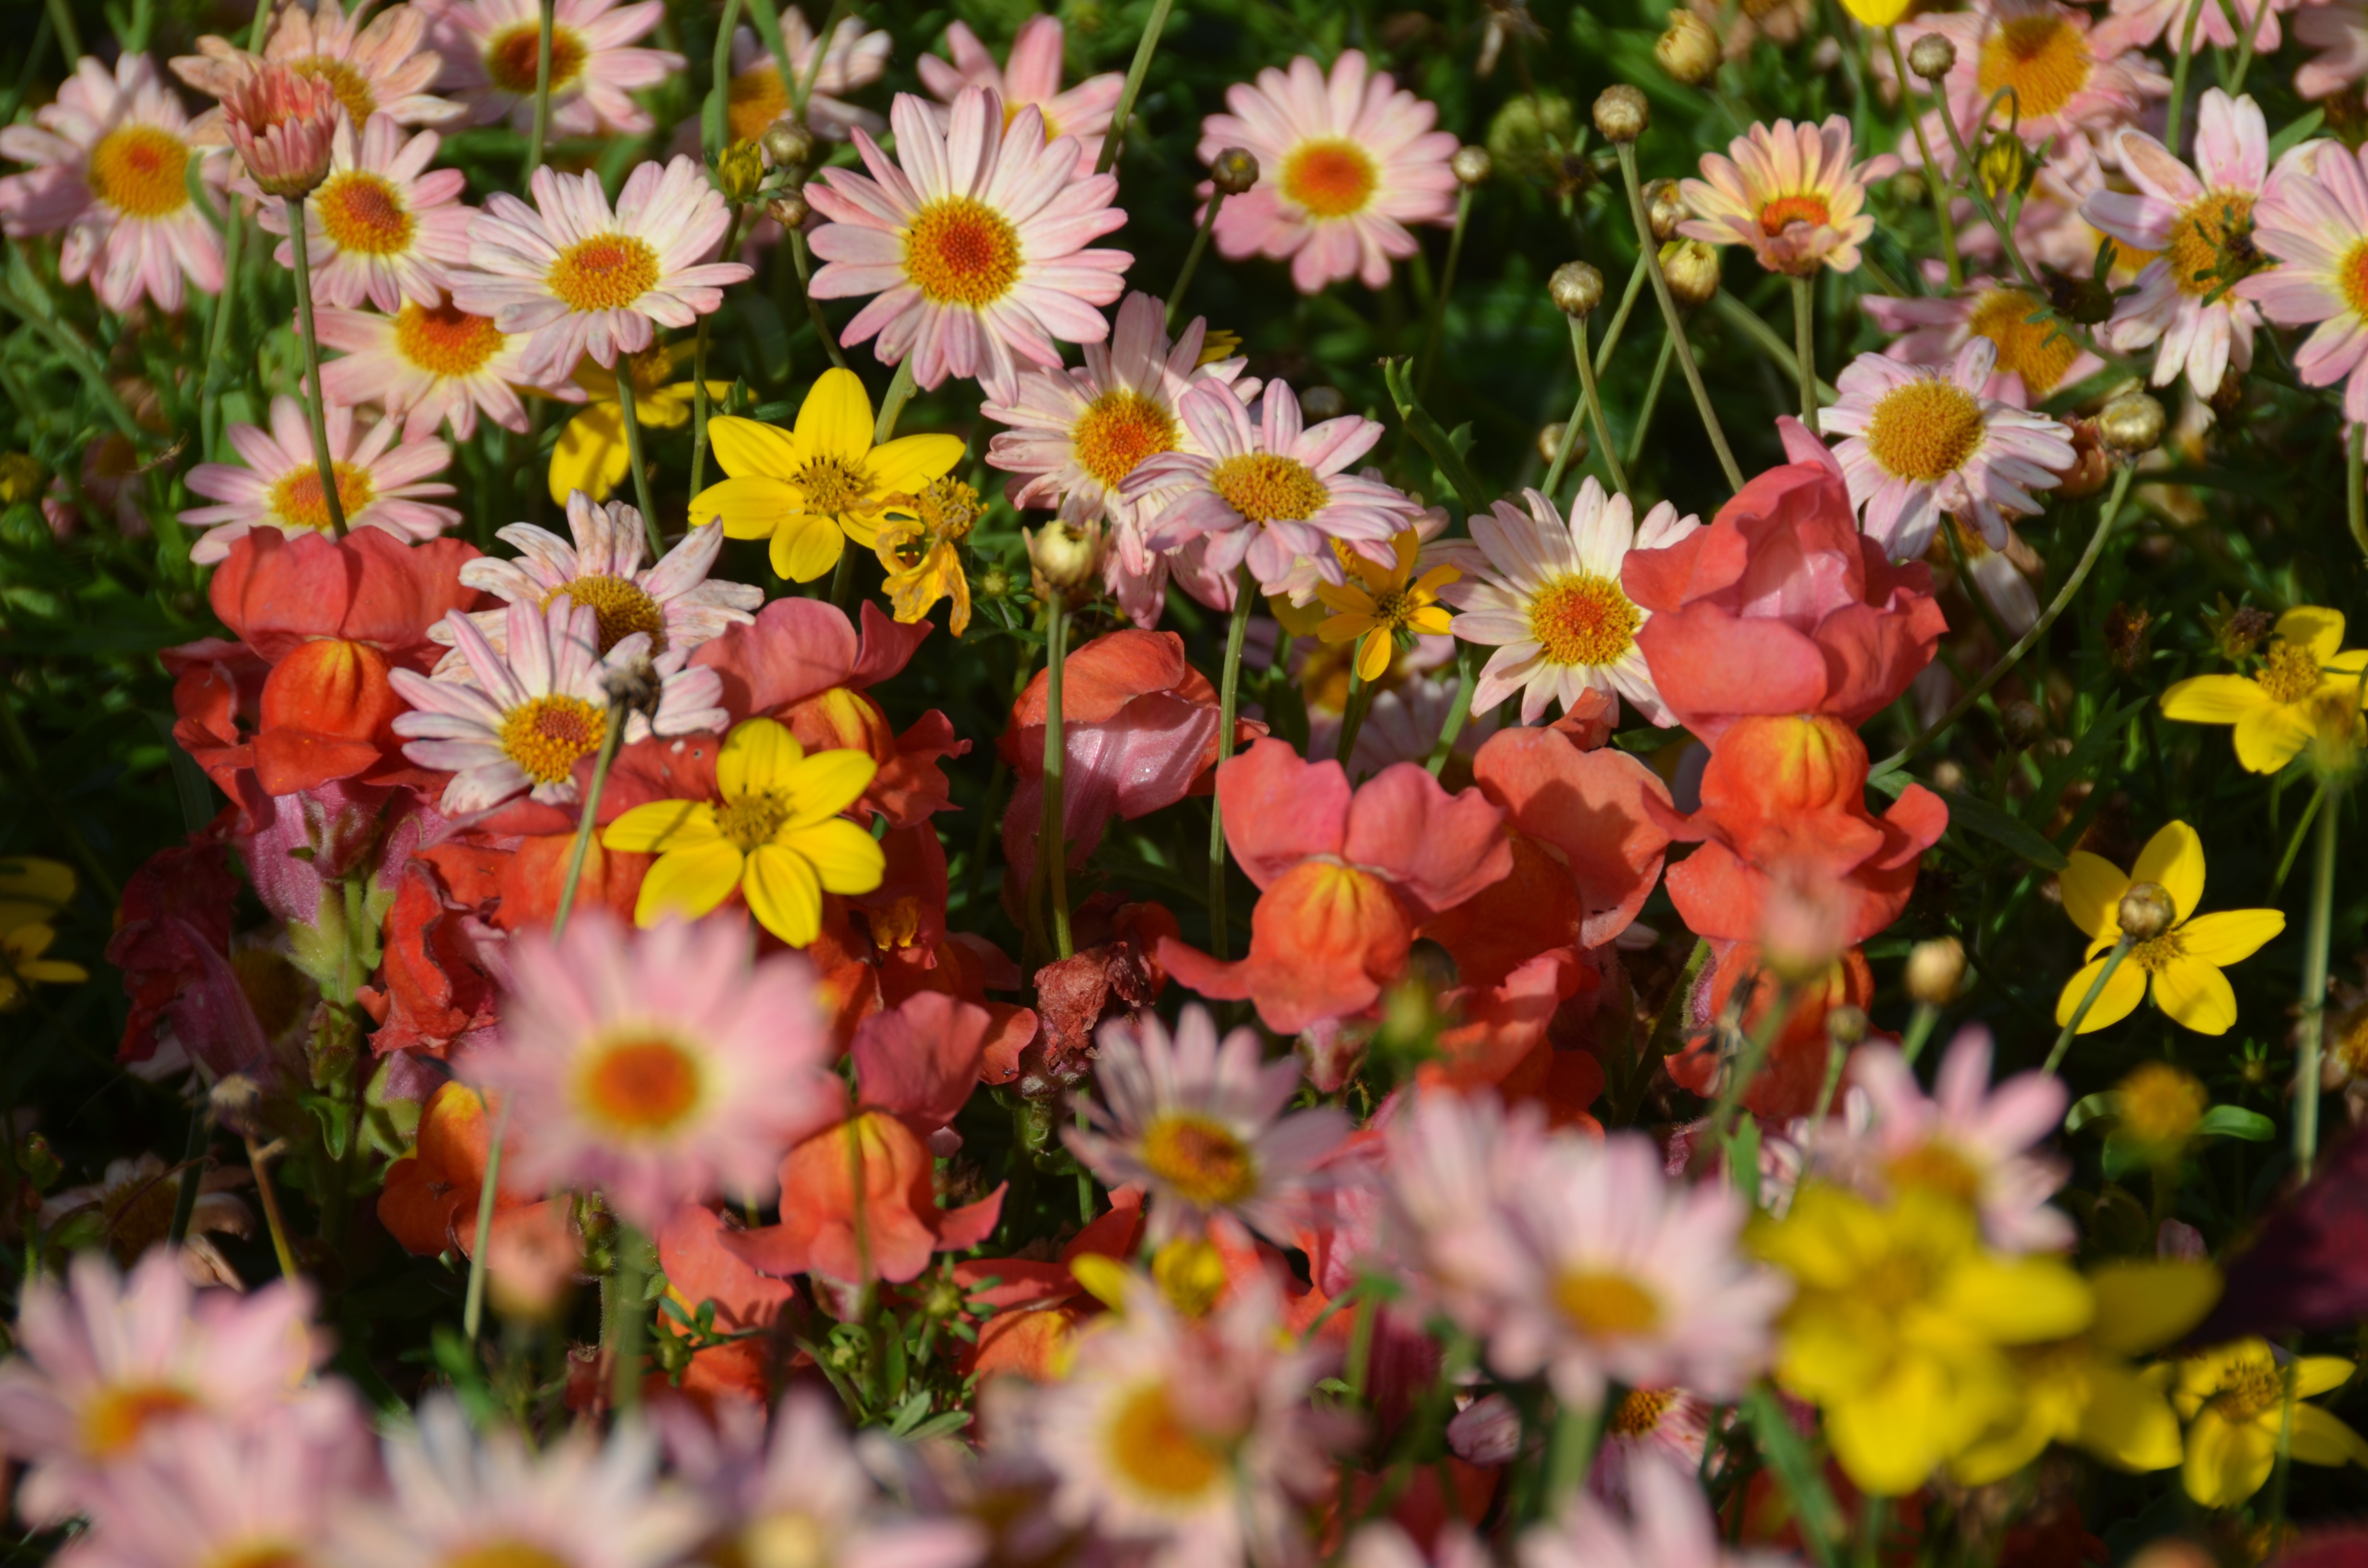
blossom, plant, meadow, flower, petal, bloom, summer, daisy, botany, flora, wildflower, flowers, flower meadow, flowering plant, daisy family, annual plant, land plant, marguerite daisy